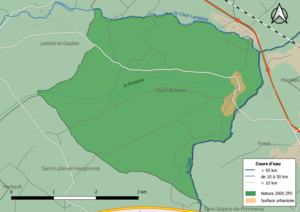
Carte du site Natura 2000 de type ZPS de la commune de fr:Saint-Bohaire (France).
Saint-Bohaire est une commune française située dans le département de Loir-et-Cher, en région Centre-Val de Loire.